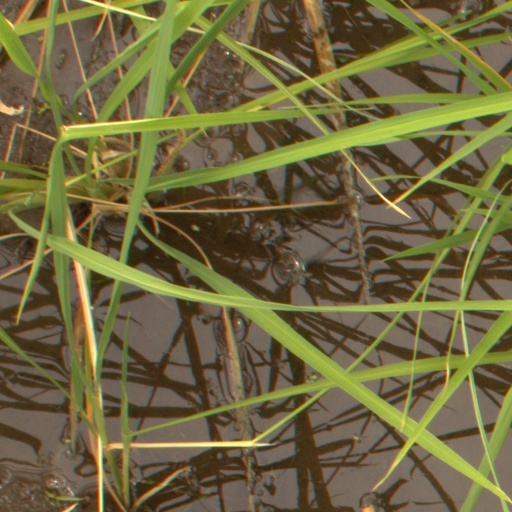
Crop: rice